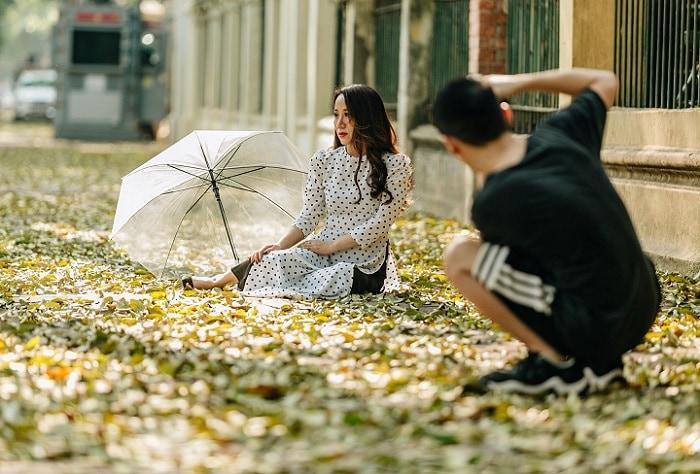
cô gái đang ngồi tạo dáng cùng với một chiếc ô